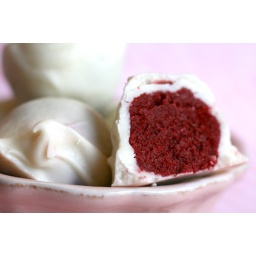
Red velvet cake and cream cheese frosting mixed together, shaped into balls and covered in white chocolate. Super moist inside.